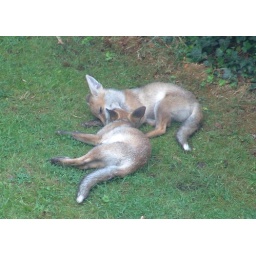
Foxes in the garden, Brixton. Taken through dirty window